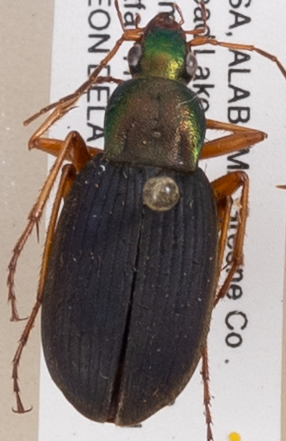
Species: Chlaenius aestivus
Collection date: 2019-04-08
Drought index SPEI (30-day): -1.06
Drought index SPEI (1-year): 1.13
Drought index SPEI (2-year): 1.322